RBS TV Bagé

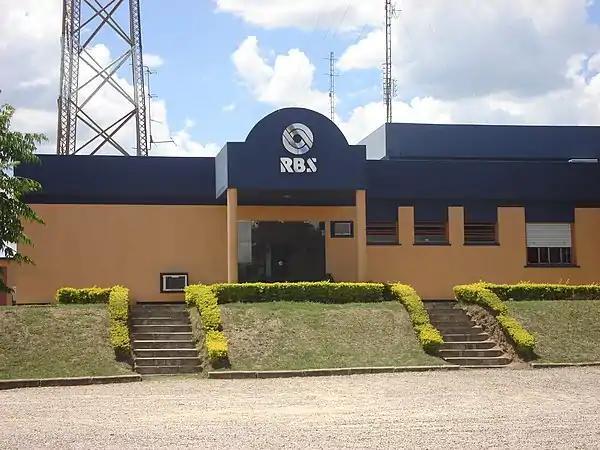
Headquarters of the TV station, in 2008.

The station's history begins on November 21, 1973, when President Emílio Garrastazu Médici granted the concession of channel 6 VHF to Rede Brasil Sul de Comunicações. TV Bagé was inaugurated on January 19, 1977, with the presence of the then Minister of Communications Euclides Quandt de Oliveira.